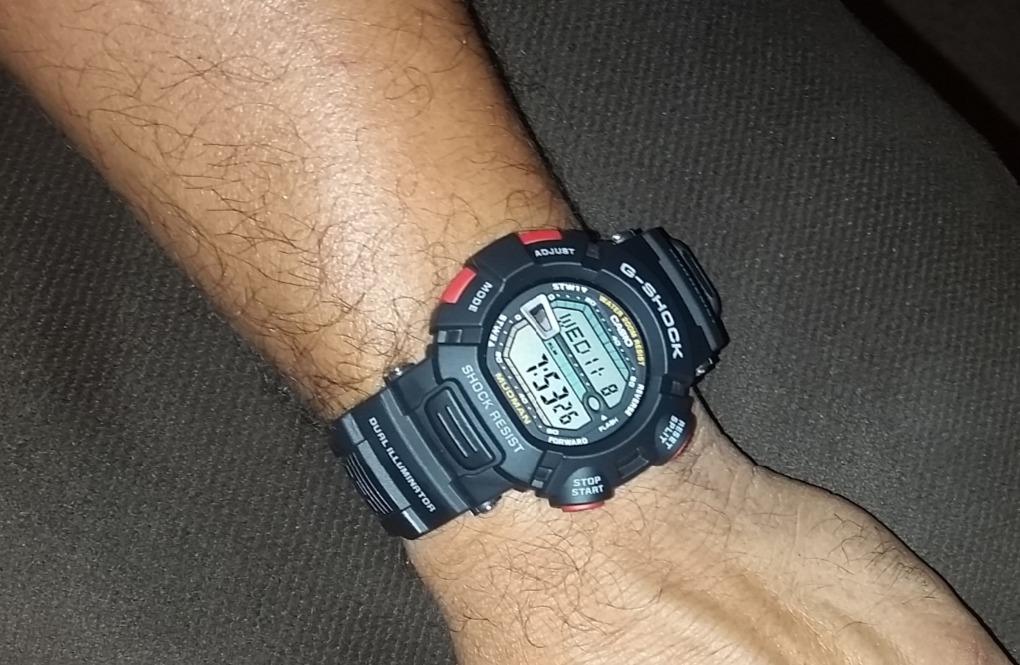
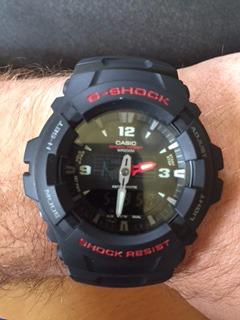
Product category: accessories_watch
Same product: no